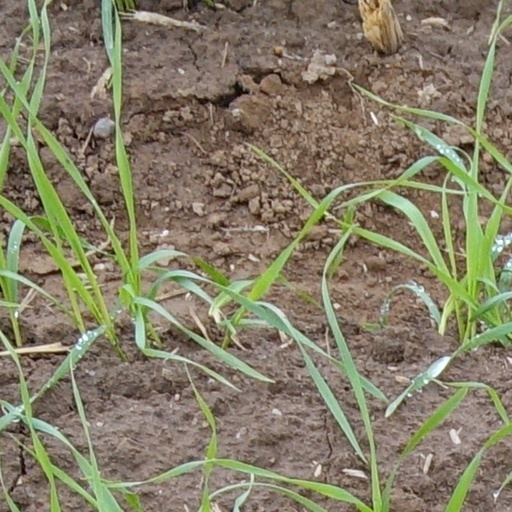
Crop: wheat